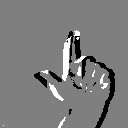
ASL letter: l